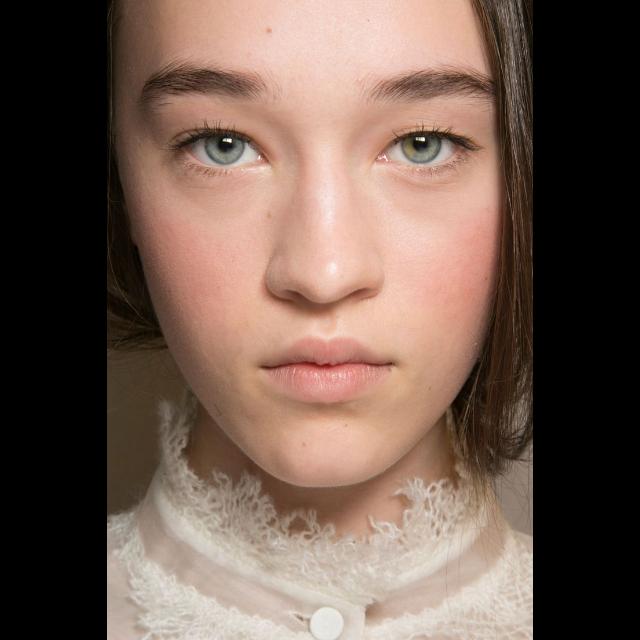
Portrait style: Real Portrait